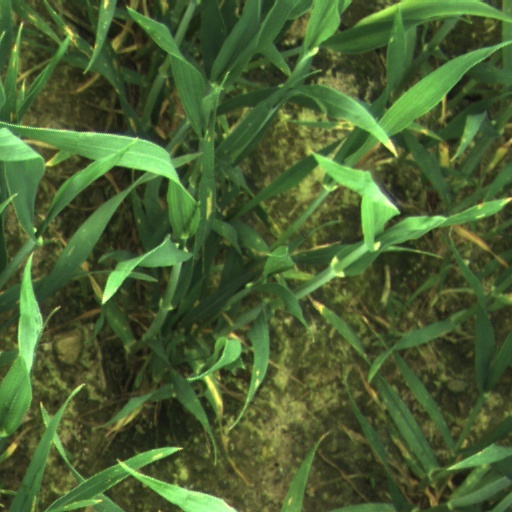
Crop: wheat